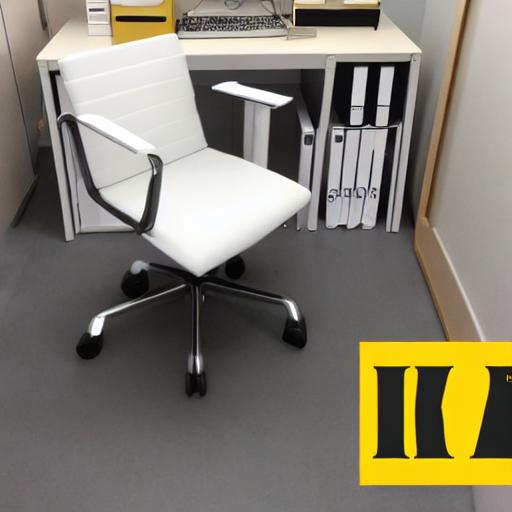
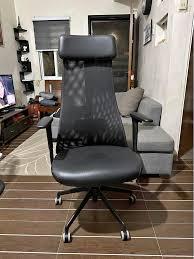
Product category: items_chair
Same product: no